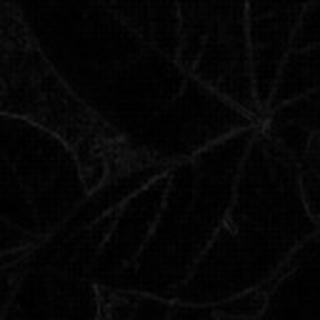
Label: healthy_cotton